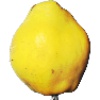
Label: Quince 1